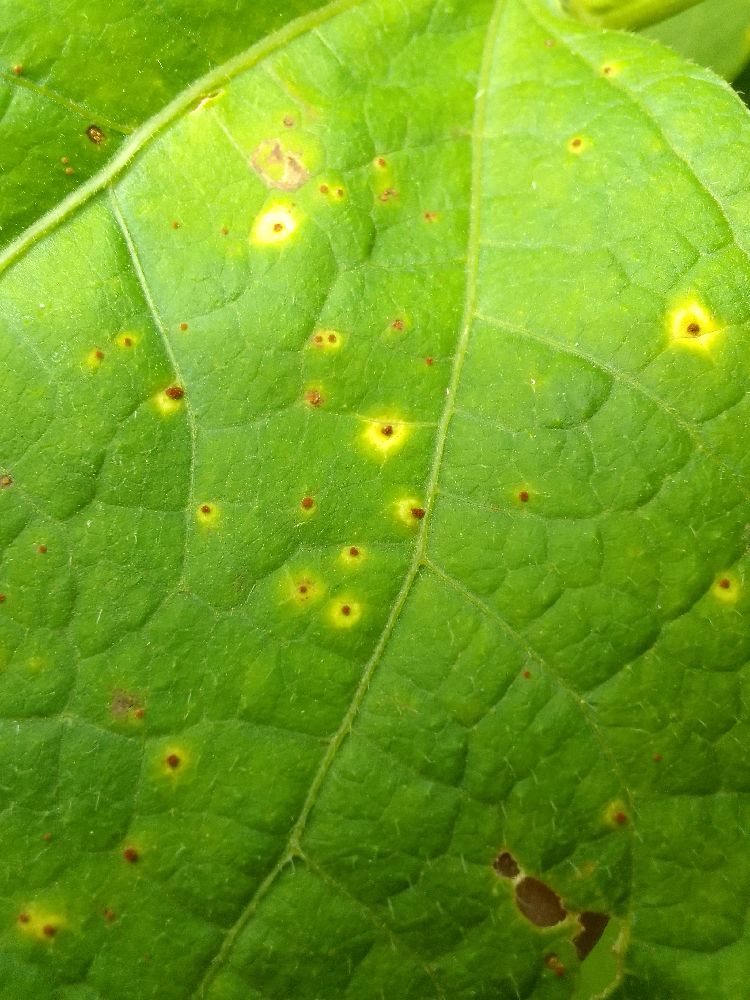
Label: rust